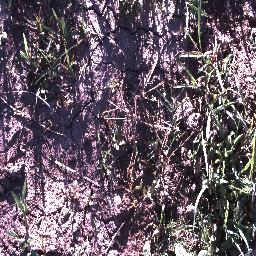
Label: negative